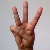
The image shows a hand gesture representing the letter 'W' in Indian Sign Language.